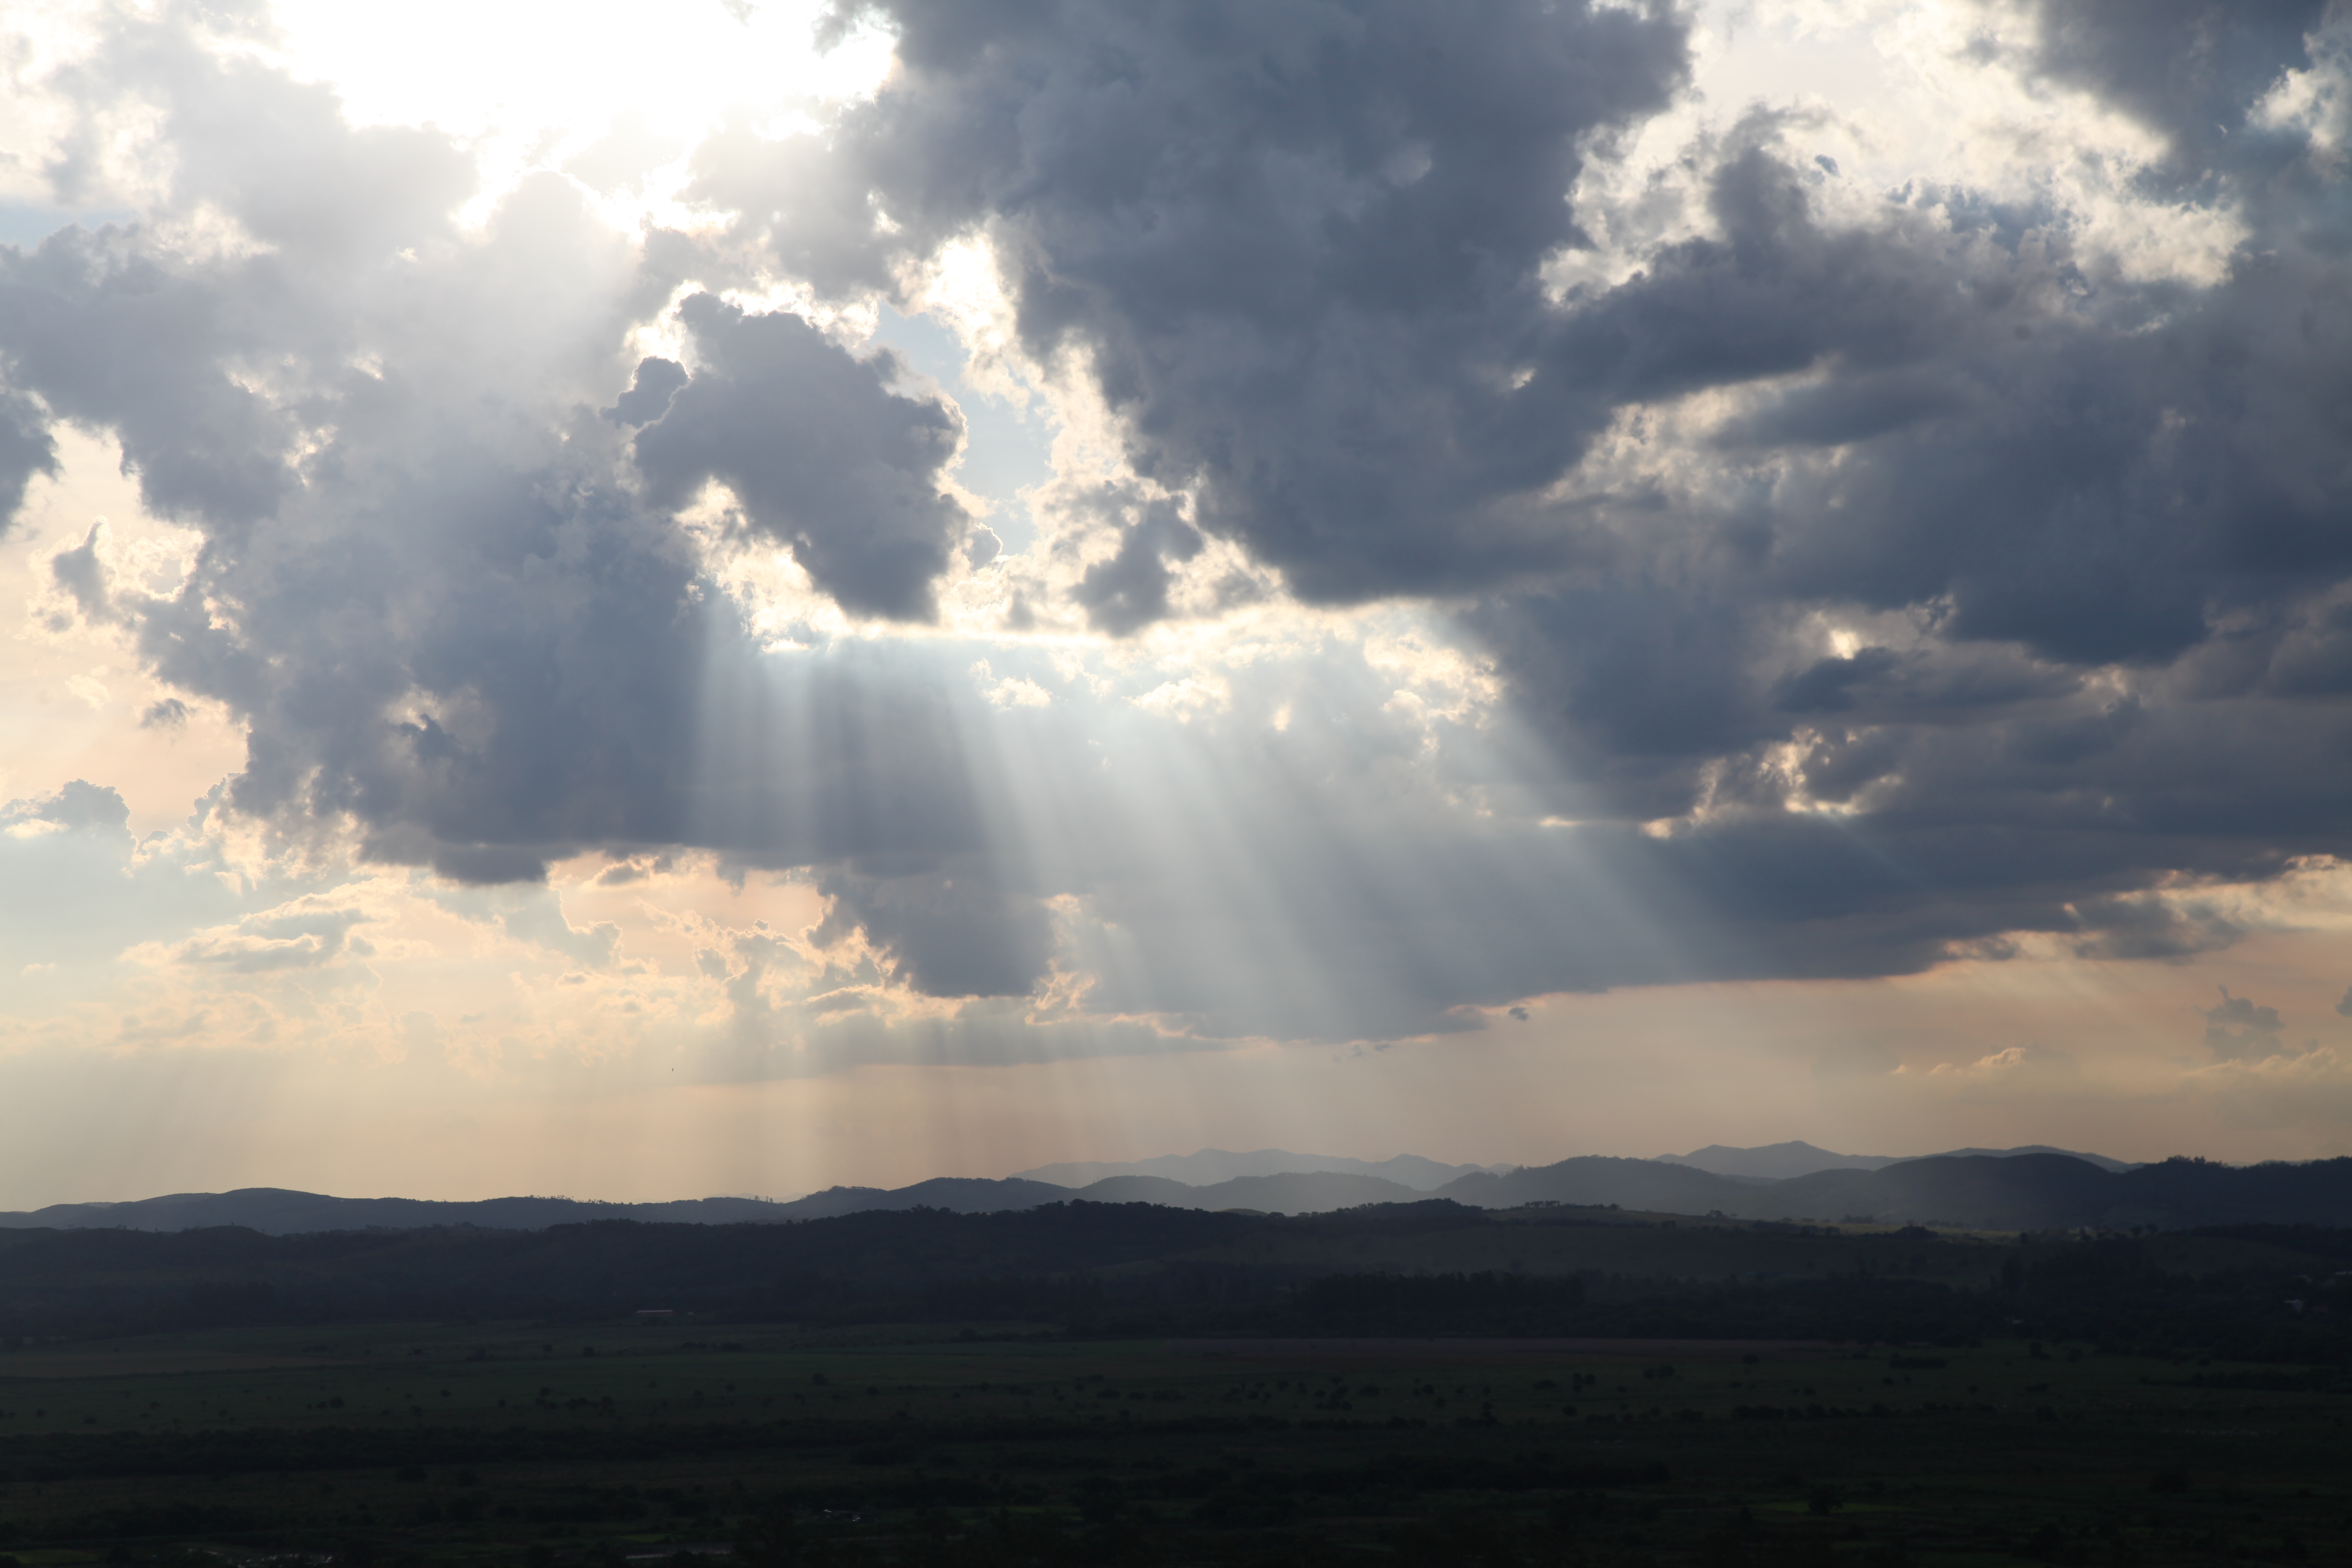
storm, sun, sunset, light, clouds, mountains, sunshine, sunbeams, sky, cloud, daytime, sunlight, cumulus, horizon, atmosphere, atmospheric phenomenon, highland, morning, ecoregion, evening, meteorological phenomenon, landscape, mountain, plain, tree, hill, calm, geological phenomenon, fell, dusk, road, grassland